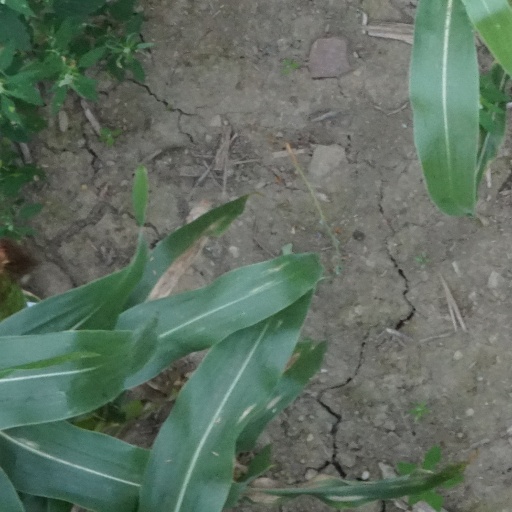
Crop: maize; corn